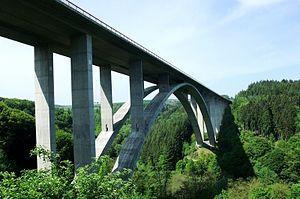
Cette liste de ponts d'Allemagne a pour vocation de présenter une liste des plus célèbres ponts d'Allemagne, tant par leurs caractéristiques dimensionnelles, que par leur intérêt architectural ou historique.